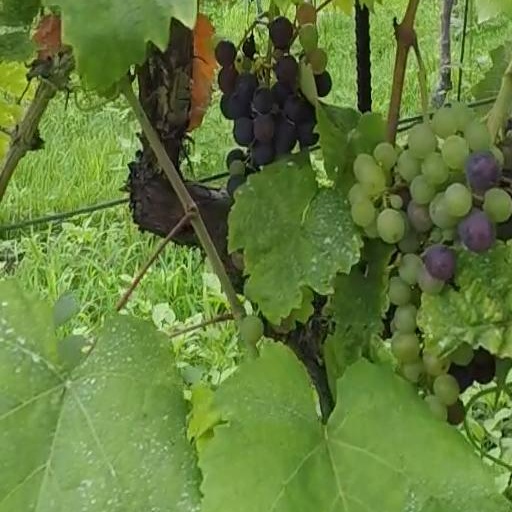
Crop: grape